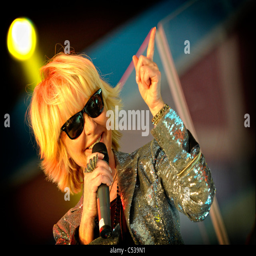
pop artist performing on the opening night